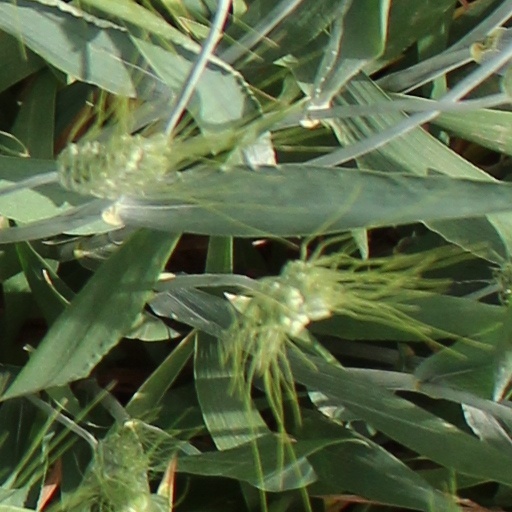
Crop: wheat